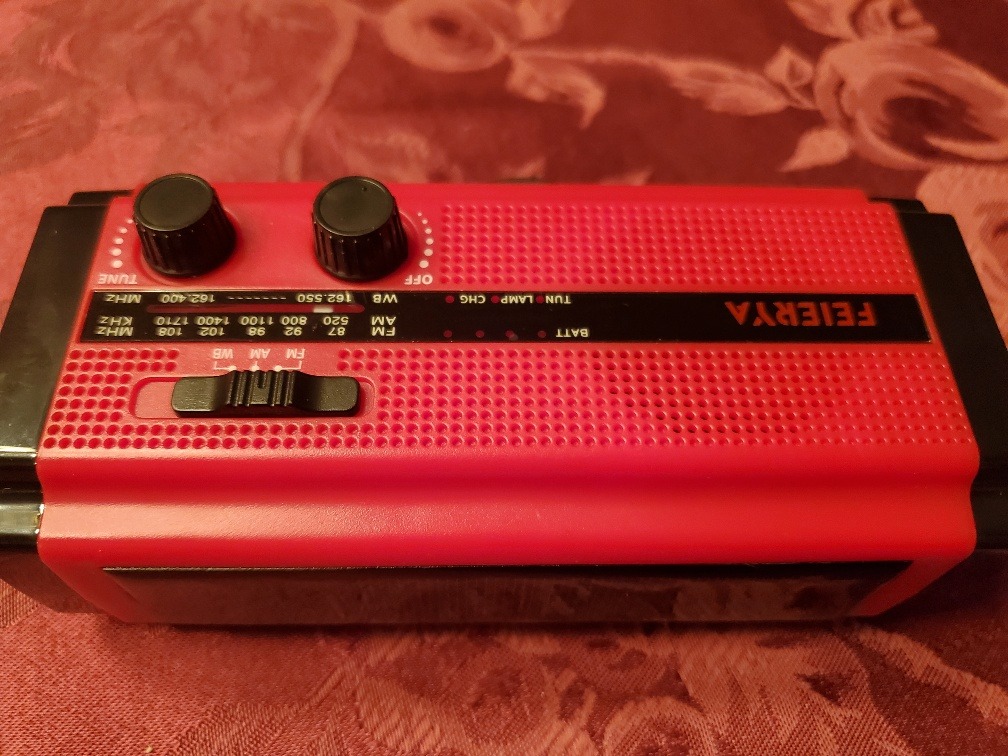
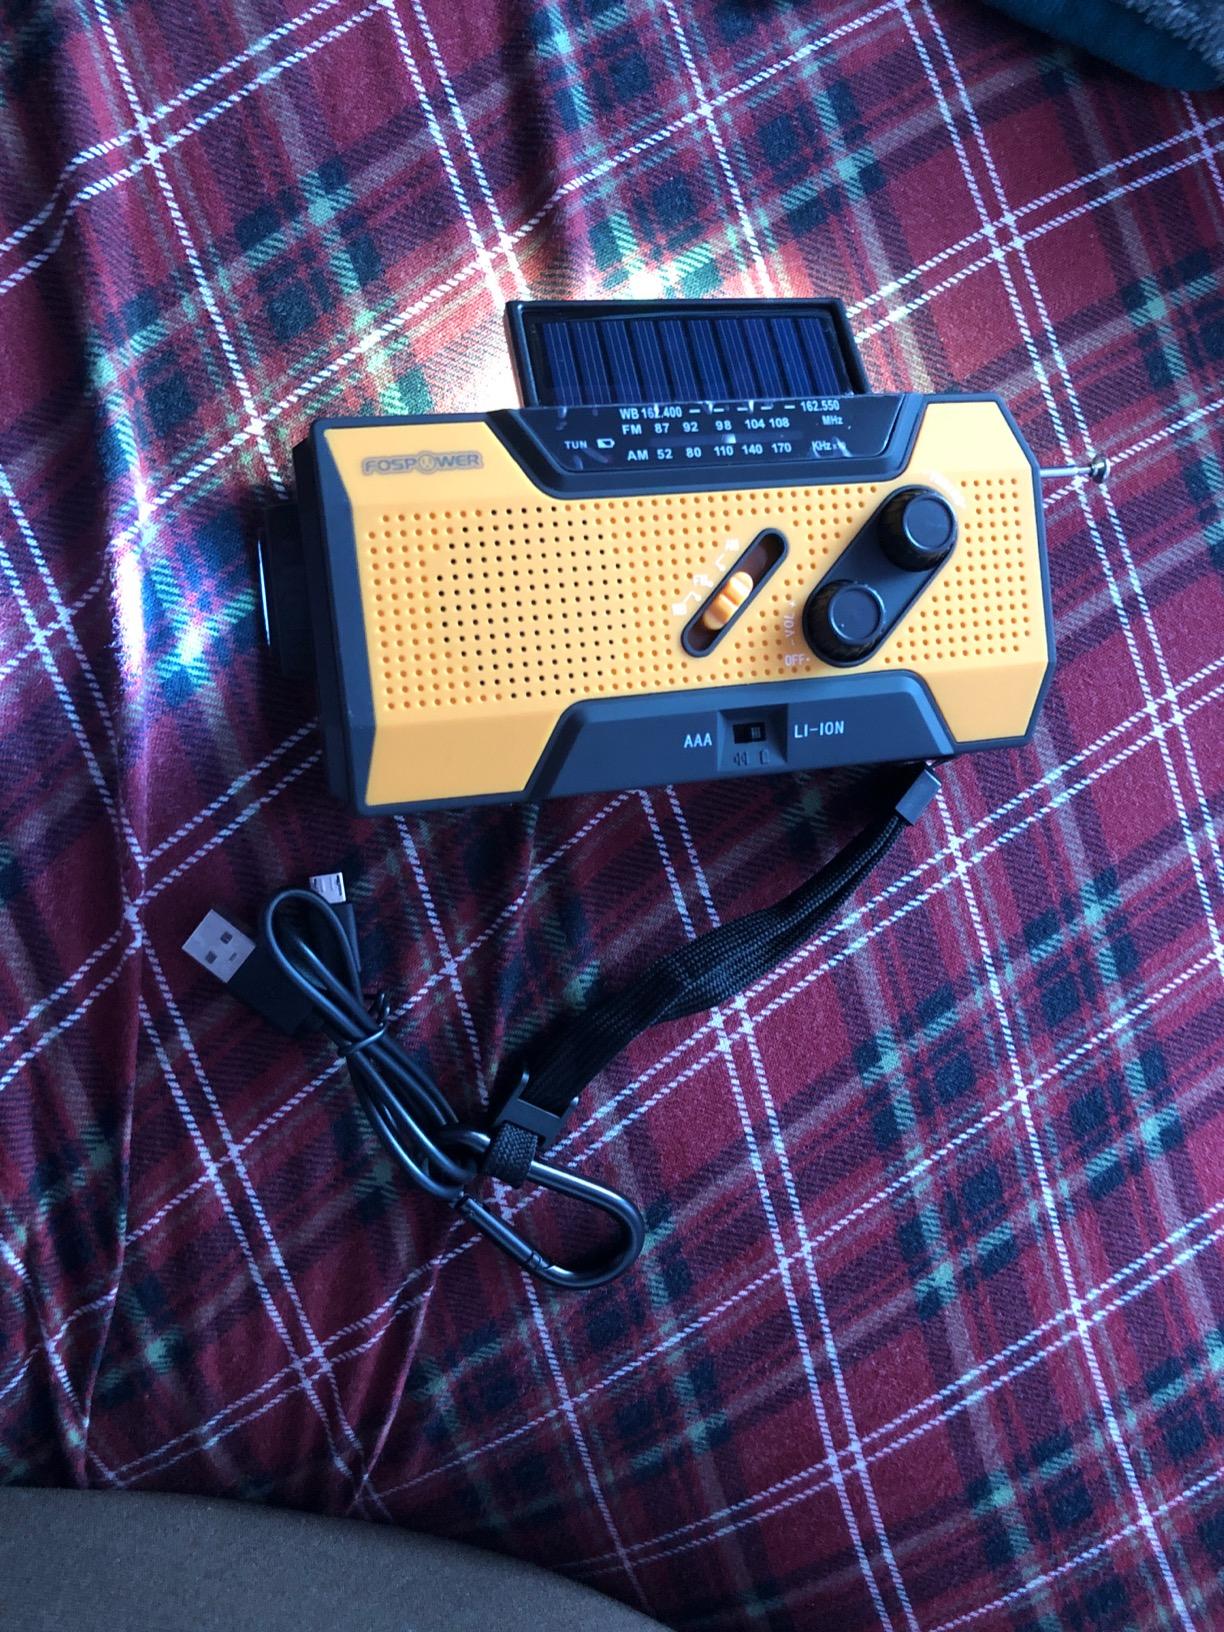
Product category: radio
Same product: no